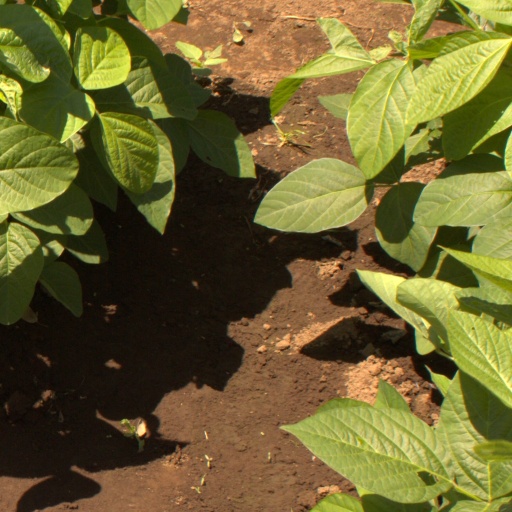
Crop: soybean